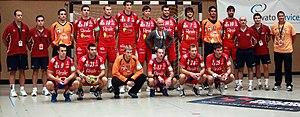
Le Club Balonmano Ademar León est un club espagnol de handball situé dans la ville de León dans la Communauté de Castille-et-León. Fondé en 1956, le club évolue depuis 1994 en Liga ASOBAL, compétition qu'il a remporté en 2001.